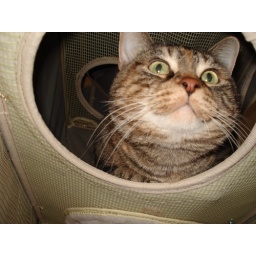
April in the cat tower